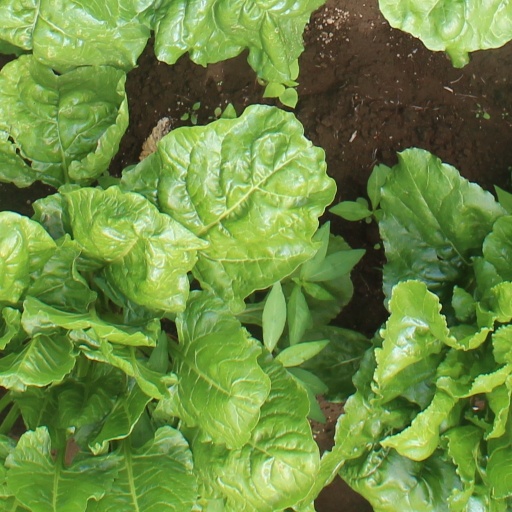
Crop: sugar beet